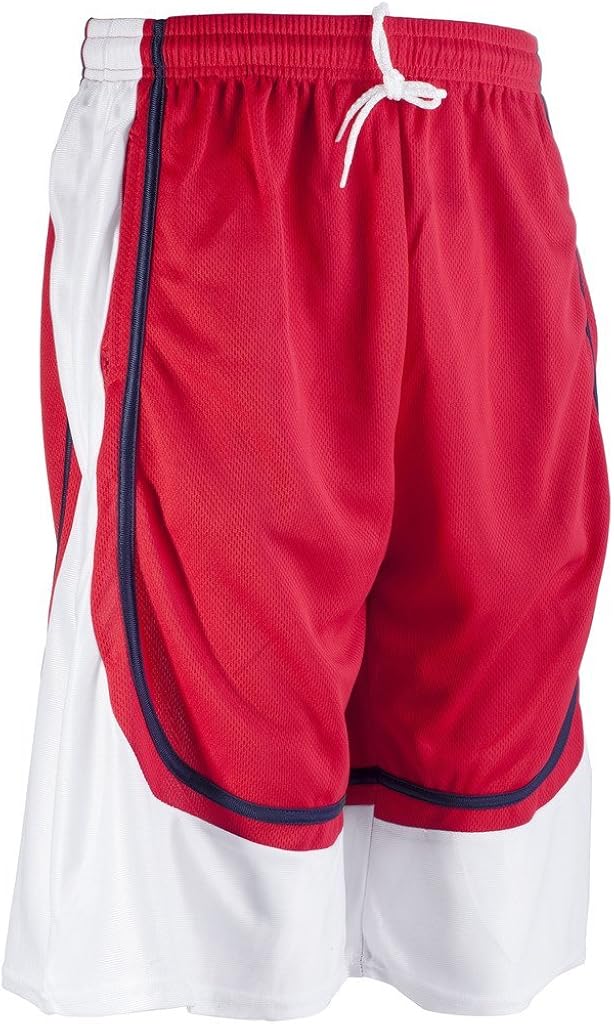
Better Wear Basketball Shorts for Men – Mesh Design Activewear with Side Pockets
Category: AMAZON FASHION
Would you not prefer a short that’s comfortable for sports and athletic activities but at the same time also allows you to have your own fashion statement? Or Are you simply looking for a short that’s convenient for basketball, .e., comfortable and breathable? Better wear brings to you an incredible active mesh basketball shorts that will meet all your expectations and you will love it for its many incredible features and benefits: - Offers full freedom of movement and thus doesn’t interfere with your game performance - Ideal not only for sports but also for casual wear - Elastic waist offers a comfortable fit suitable for wide range of waist sizes - Mesh design offers high breathability - High moisture wicking prevents soaking and irritation due to moisture or wetness - Comes with side pockets to let you safely store your valuables - Durable Design - Made up of 100% Pure Polyester - Machine washable  - Can be worn when lounging or taking your dog out for a stroll - Works well for short distance casual running and warm up runs - High level of finish and quality stitching 100% RISK-FREE SATISFACTION GUARANTEE We also offer you 100% risk-free satisfaction guarantee to let you buy with confidence; no questions asked.  So, why think twice? ORDER NOW and get this active wear basketball shorts to stay comfortable during your game and take your performance a few notches up!
Features: Pull On closure | Machine Wash | &#9733 BREATHABLE DESIGN – Better Wear active basketball shorts have a highly breathable design that allows for free air circulation during sports activities like basketball, or during rigorous workouts. Our active mesh shorts are made up of 100% pure polyester which offers these shorts comfort and durability. Moreover, the shorts have a stylish design that will look great on anyone! | &#9733 HIGH MOISTURE WICKING – Unlike cotton or other materials, these shorts are high moisture wicking and thus prevent soaking of cloth in the sweat – in turn eliminate the discomfort and distraction caused by inferior quality shorts. The smart moisture control keeps your skin dry and thus help improve your performance by providing the best working conditions. | &#9733 SOFT AND COMFORTABLE – The fabric is soft and comfortable and wouldn’t result in any sort of rubbing on the thighs or groin area. Moreover, our basketball shorts are light and loose enough to allow for free movement of your body – thus not affecting your game performance in any way. The shorts have an elastic waist for a comfortable fit. Moreover, these come with side pockets to let you safely store your phone and valuables during the game. | &#9733 VERSATILE – The shorts are equally good for people who do casual running or run just for warm ups. The shorts are not only ideal for playing basketball or for athletes but are also comfortable for lounging while watching a sports game at home, or as a convenient pair of slip-on shorts while walking the dog. These also make for a cool style statement. | &#9733 100% RISK-FREE SATISFACTION GUARANTEE – We also offer you 100% risk-free satisfaction guarantee to let you buy with confidence; no questions asked. However, we are quite sure that you will be very satisfied with its comfortable fit and style and would love yourselves for the decision of buying it!